Zoia Gaidai

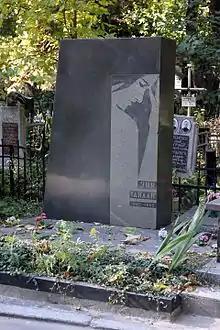
Her grave at Baikove Cemetery, Kyiv

Zoia Mykhailivna Gaidai (April 21, 1965) was a Soviet and Ukrainian opera soprano. She was an artist of wide creativity, with a bright vocal range and talent who staged more than 50 musicals of the works of Ukrainian and Russian composers, as well as works of the classical repertoire of Western European composers. She kept close contact with other composers of her time, such as Mykola Lysenko, Boris Lyatoshynsky, Viktor Kosenko, and Levko Revutsky.